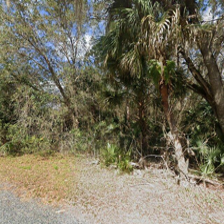
Label: streetView